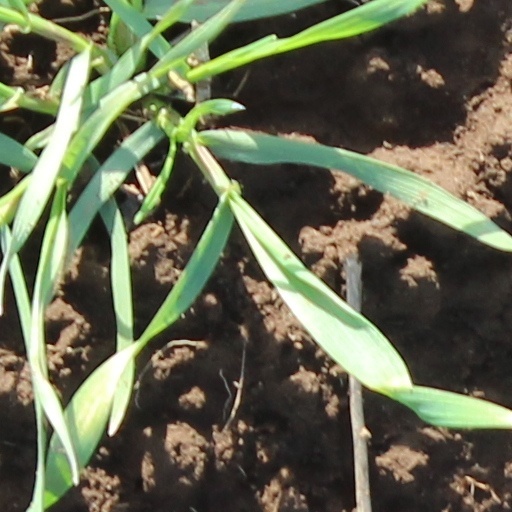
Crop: wheat